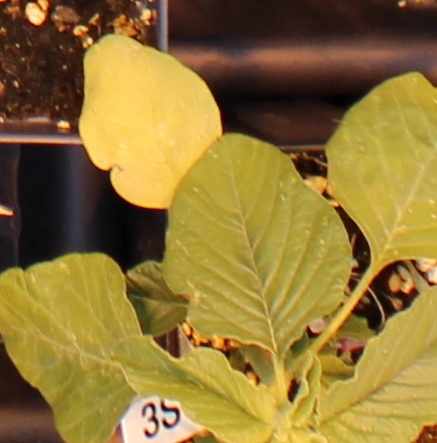
Label: Redroot Pigweed